Yoshiki Hayama

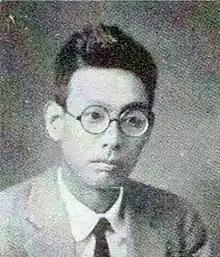
Yoshiki Hayama

He is perhaps best known for , a 1926 novel about the appalling labor conditions on a cargo ship plying the Japan trade lanes, and for short stories such as , an early example of proletarian literature in Japan.